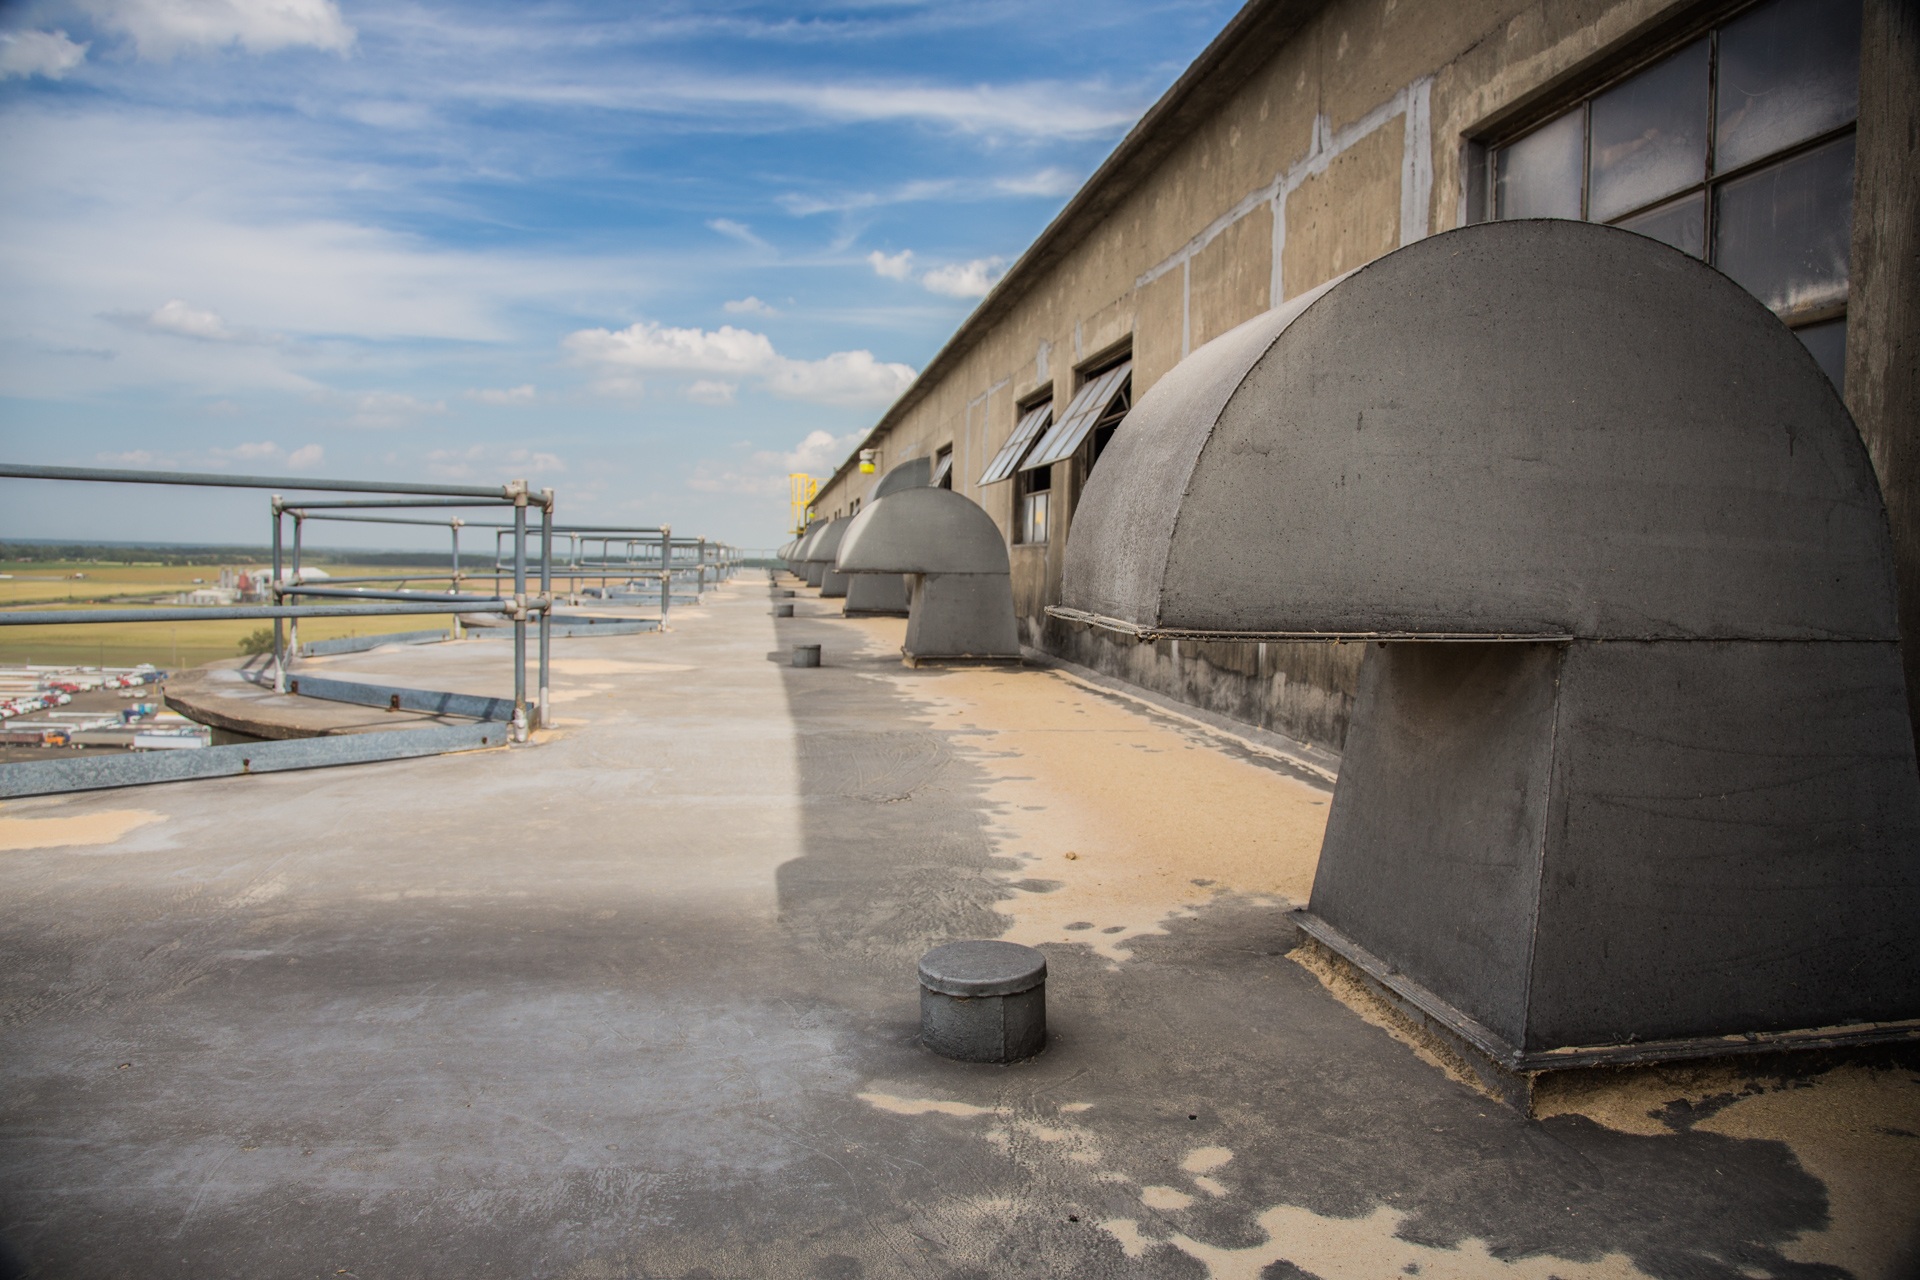
roof, vehicle, rice, vent, depot